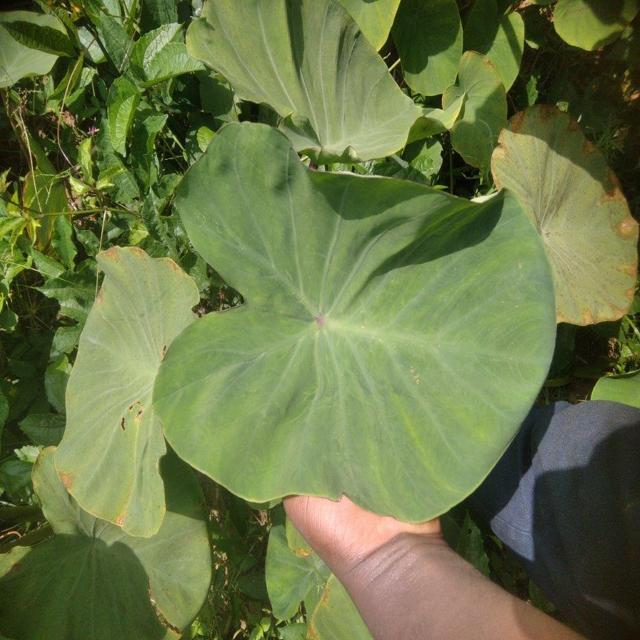
Label: Healthy